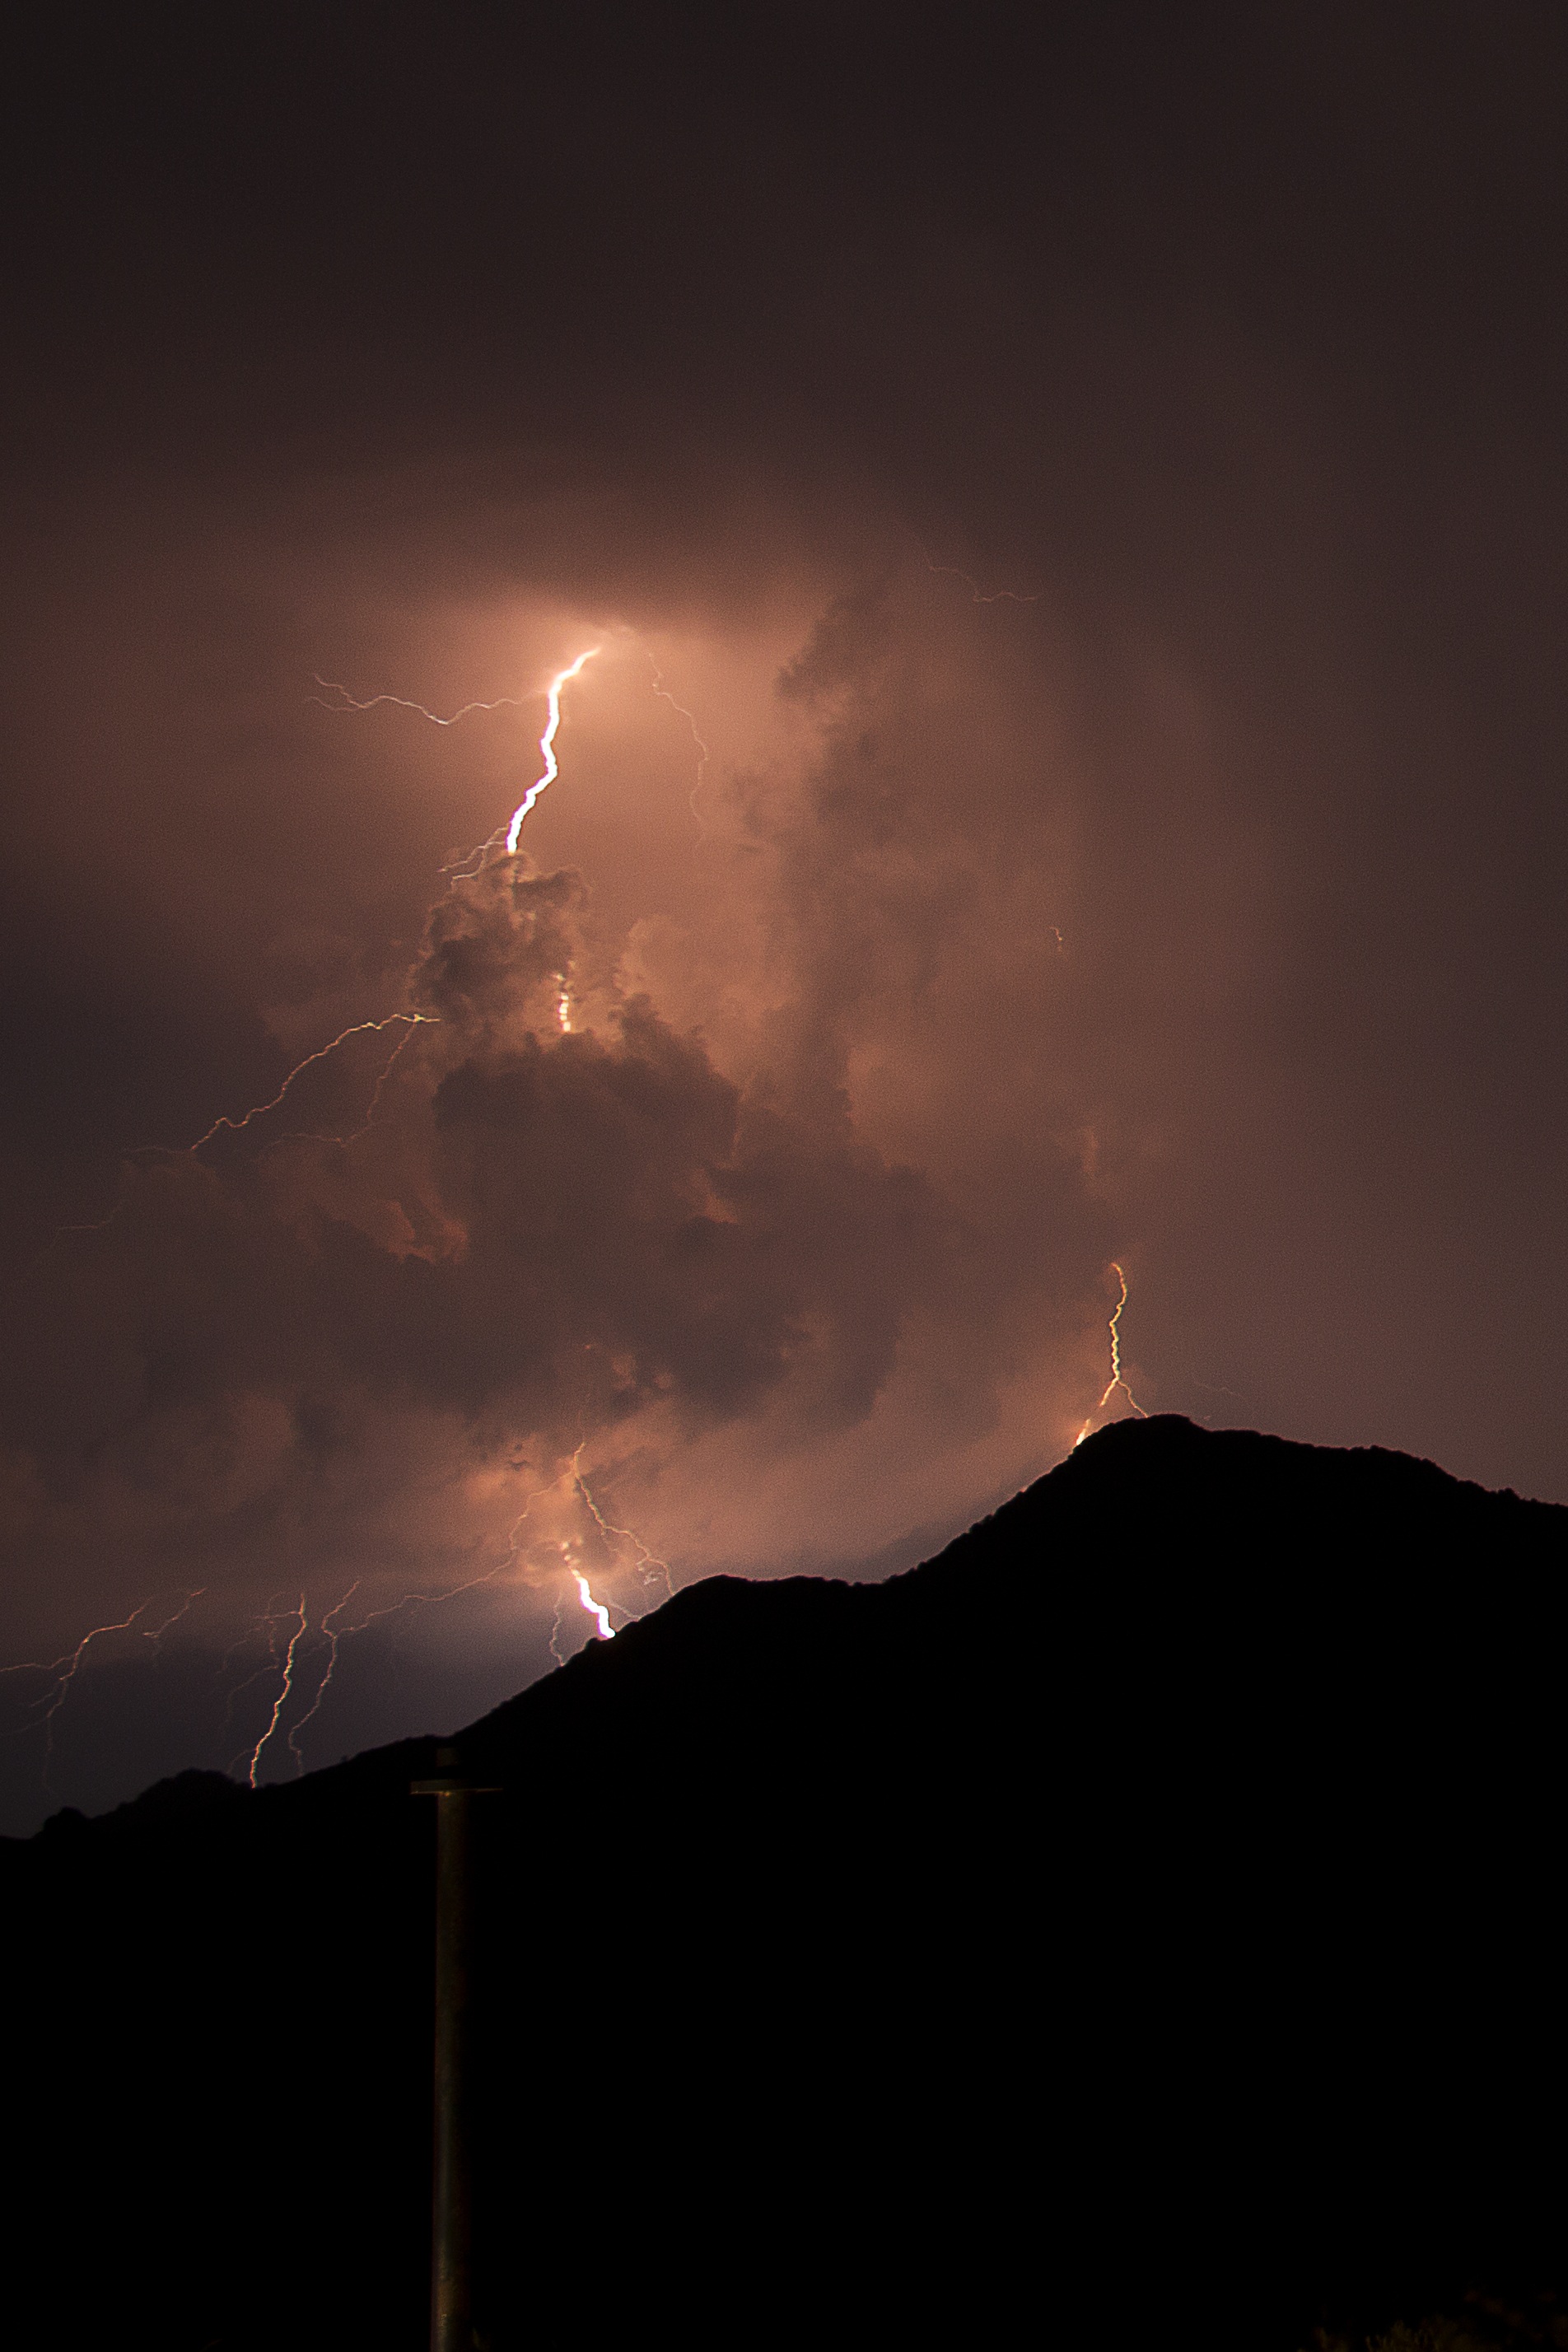
cloud, night, atmosphere, darkness, lightning, thunder, thunderstorm, yal kavak